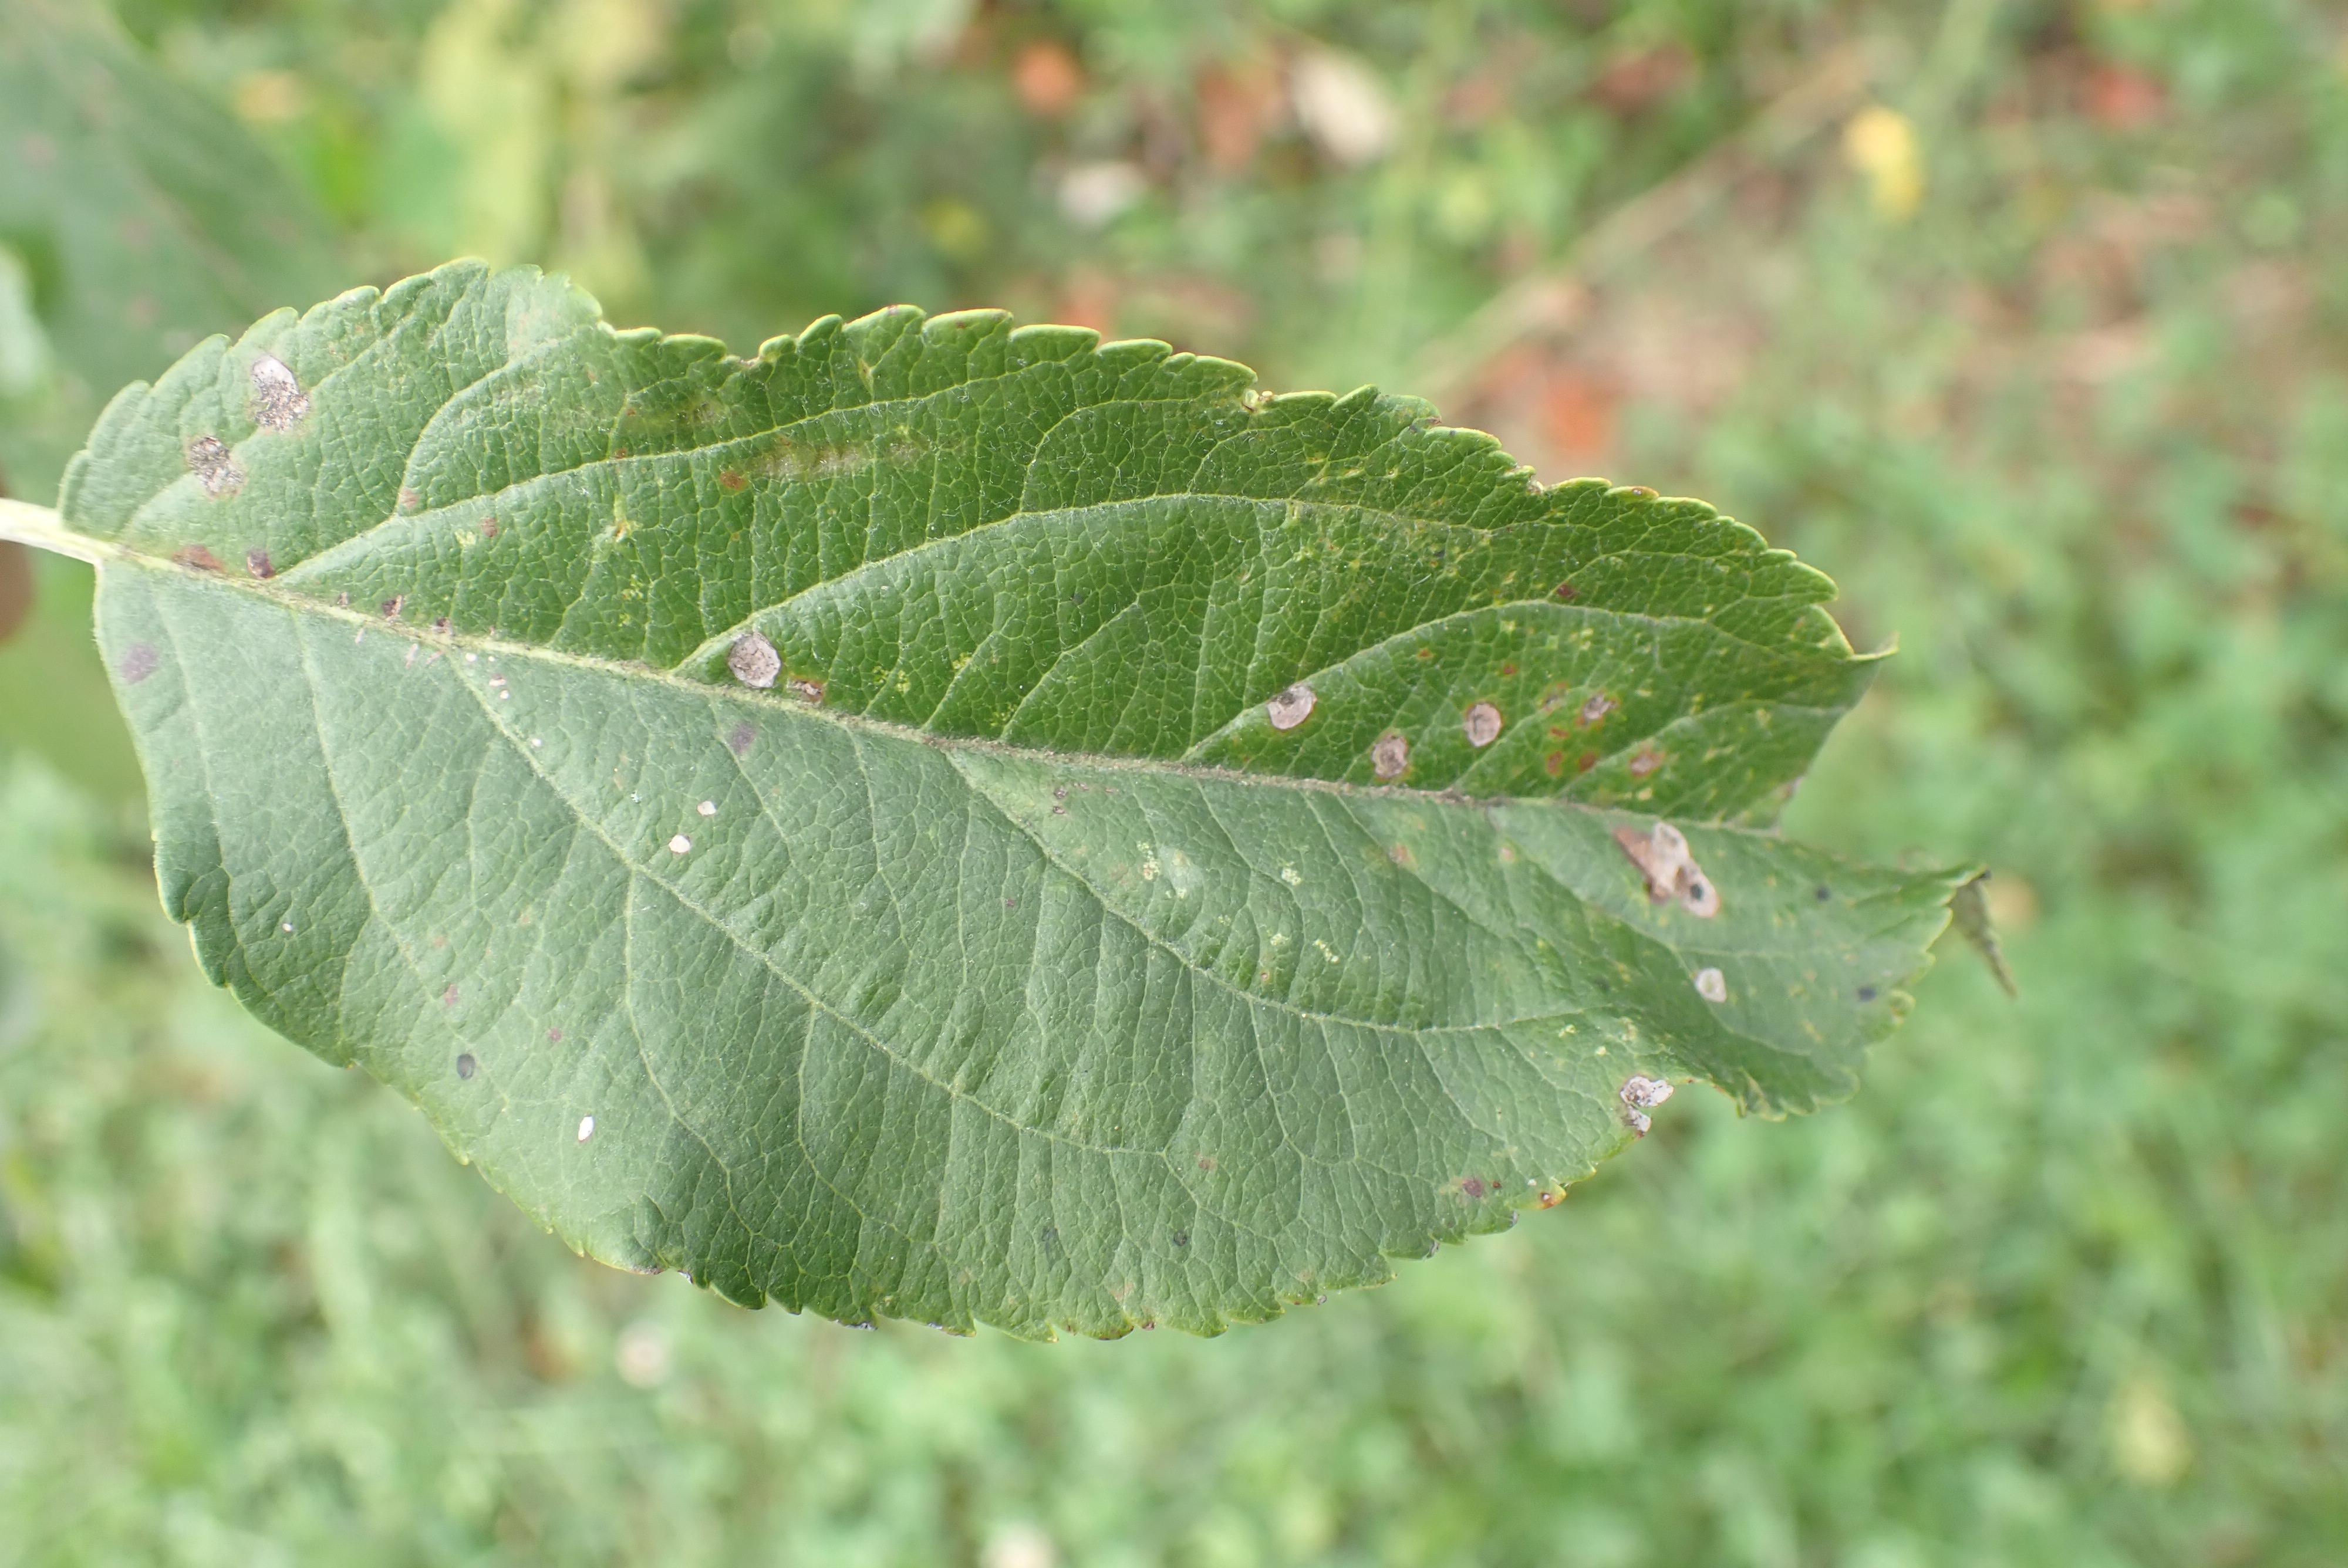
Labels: complex